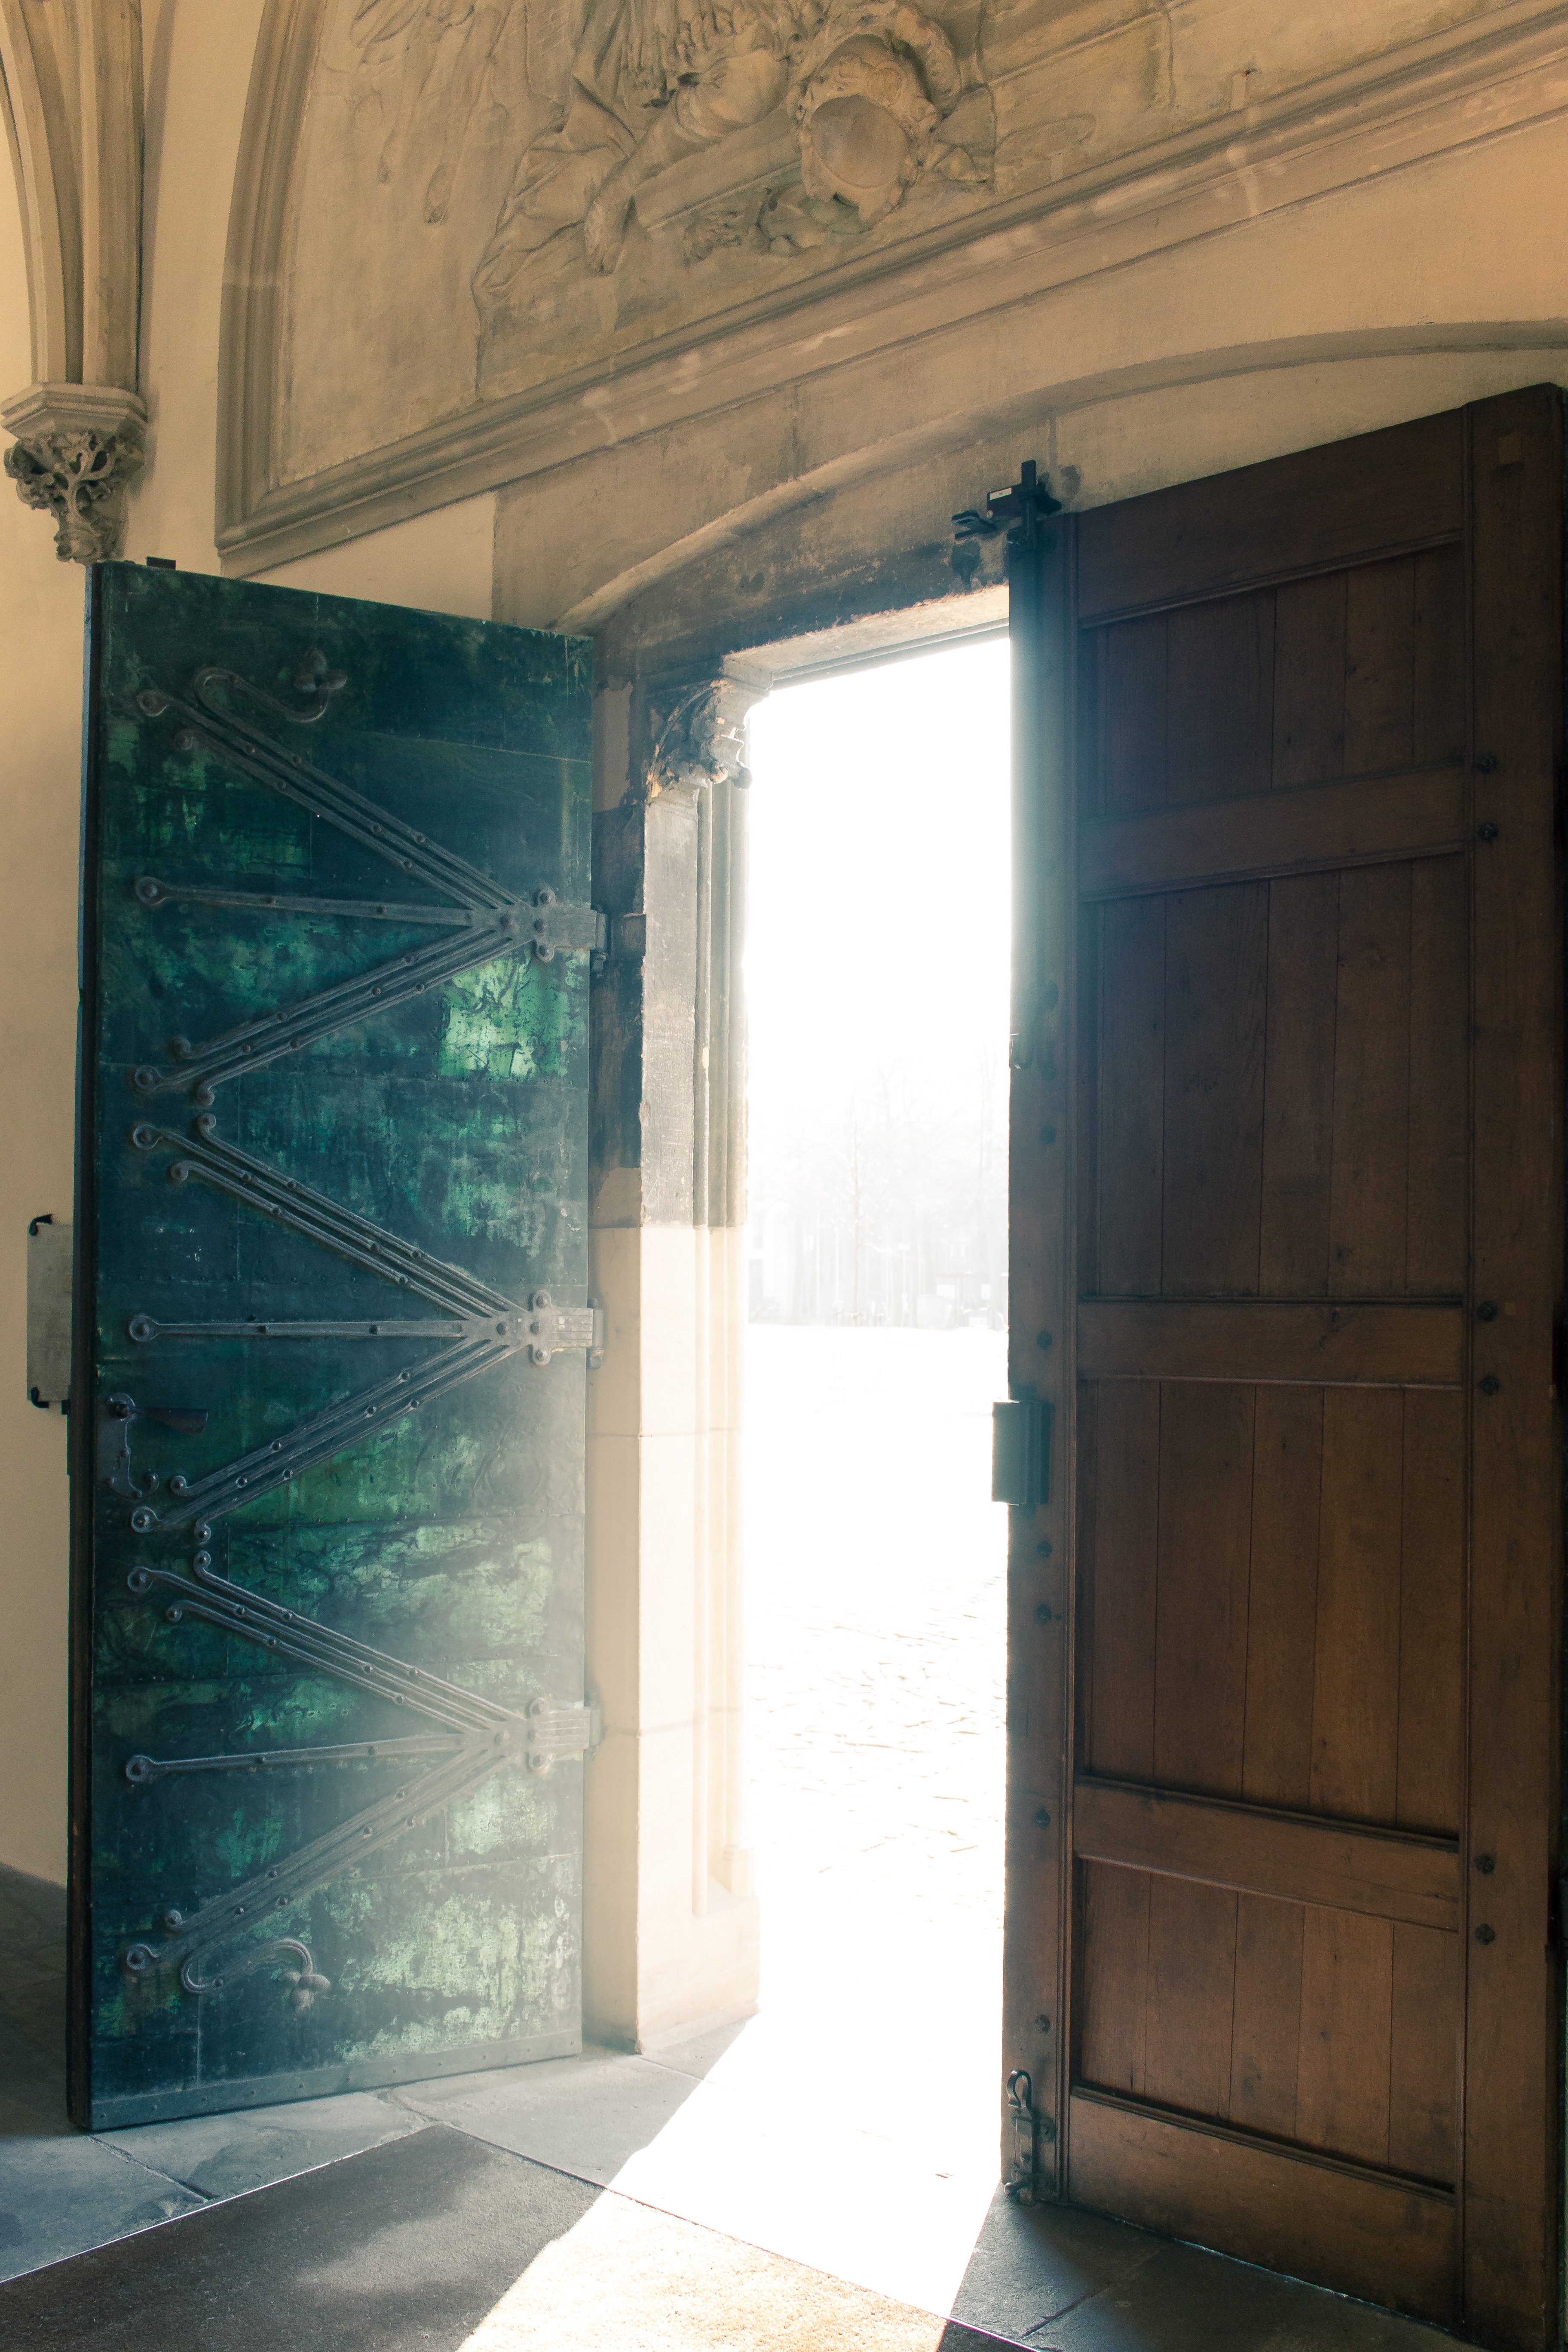
light, architecture, wood, house, window, home, wall, hall, color, facade, blue, church, furniture, room, door, interior design, welcome, inviting, window covering